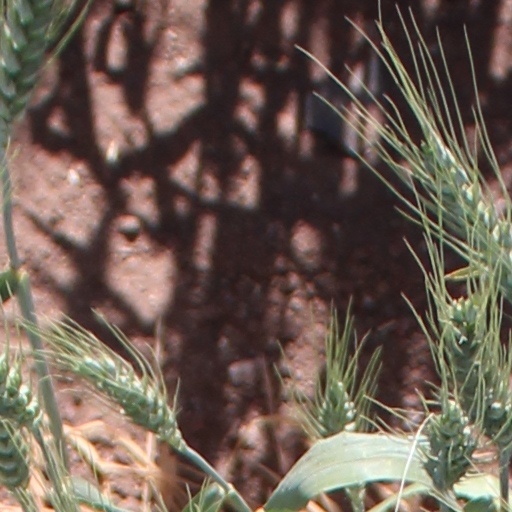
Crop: wheat